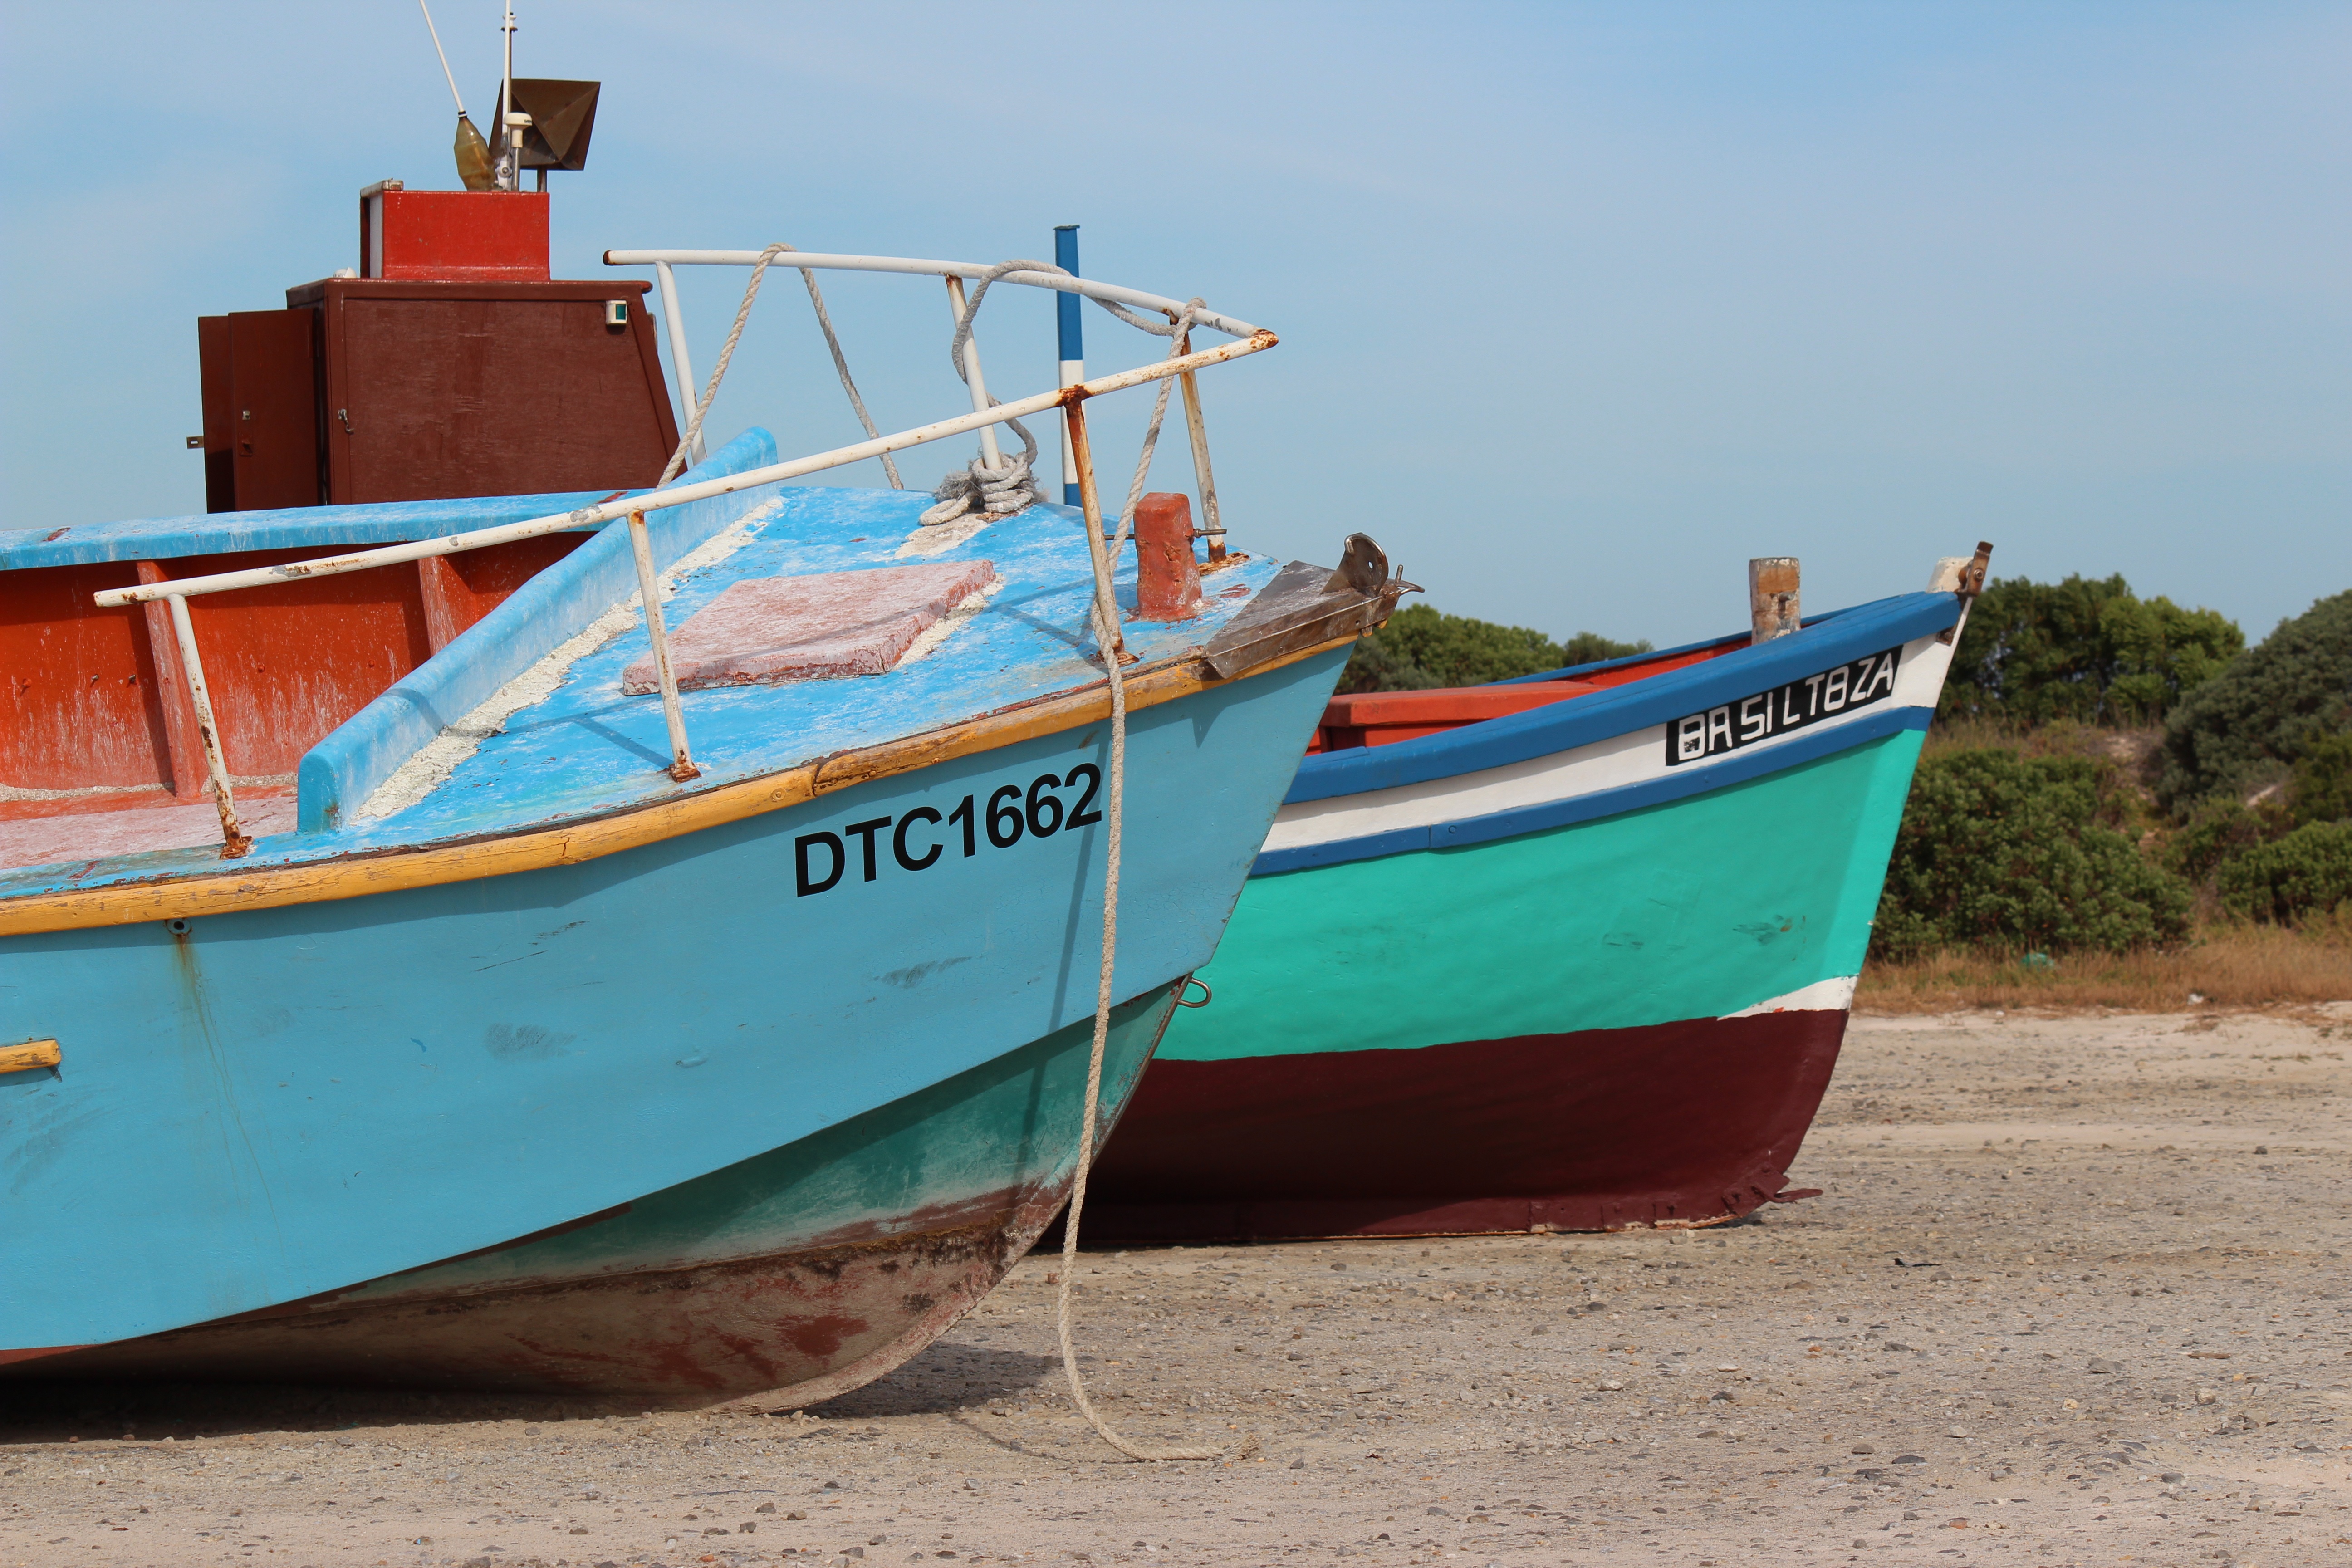
beach, sea, coast, water, boat, ship, vessel, vehicle, port, motorboat, boating, boats, watercraft, fishing vessel, long tail boat, skiff, watercraft rowing, fishing trawler